List of Assassin's Creed characters

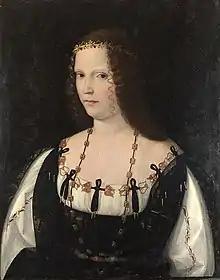
Possible portrait of Lucrezia Borgia, Bartolomeo Veneziano

Luis de Santángel (died 1498) (voiced by Adam Harrington) is the finance minister of King Ferdinand II of Aragon and Queen Isabella I of Castile, and a member of the Spanish Brotherhood of Assassins. He persuades the Queen to finance Christopher Columbus's voyage across the Atlantic Ocean, although he ends up paying for most of the expenses with his own money. Within the Brotherhood, he helps Ezio uncover and foil a Templar conspiracy to exploit the Granada War as a means to bankrupt the Castilian treasury and prevent Columbus's voyage. Later in life, Luis turns on Queen Isabella after she becomes corrupted by the Templars and makes plans to poison her, though he would die before he could see his plan come to fruition.